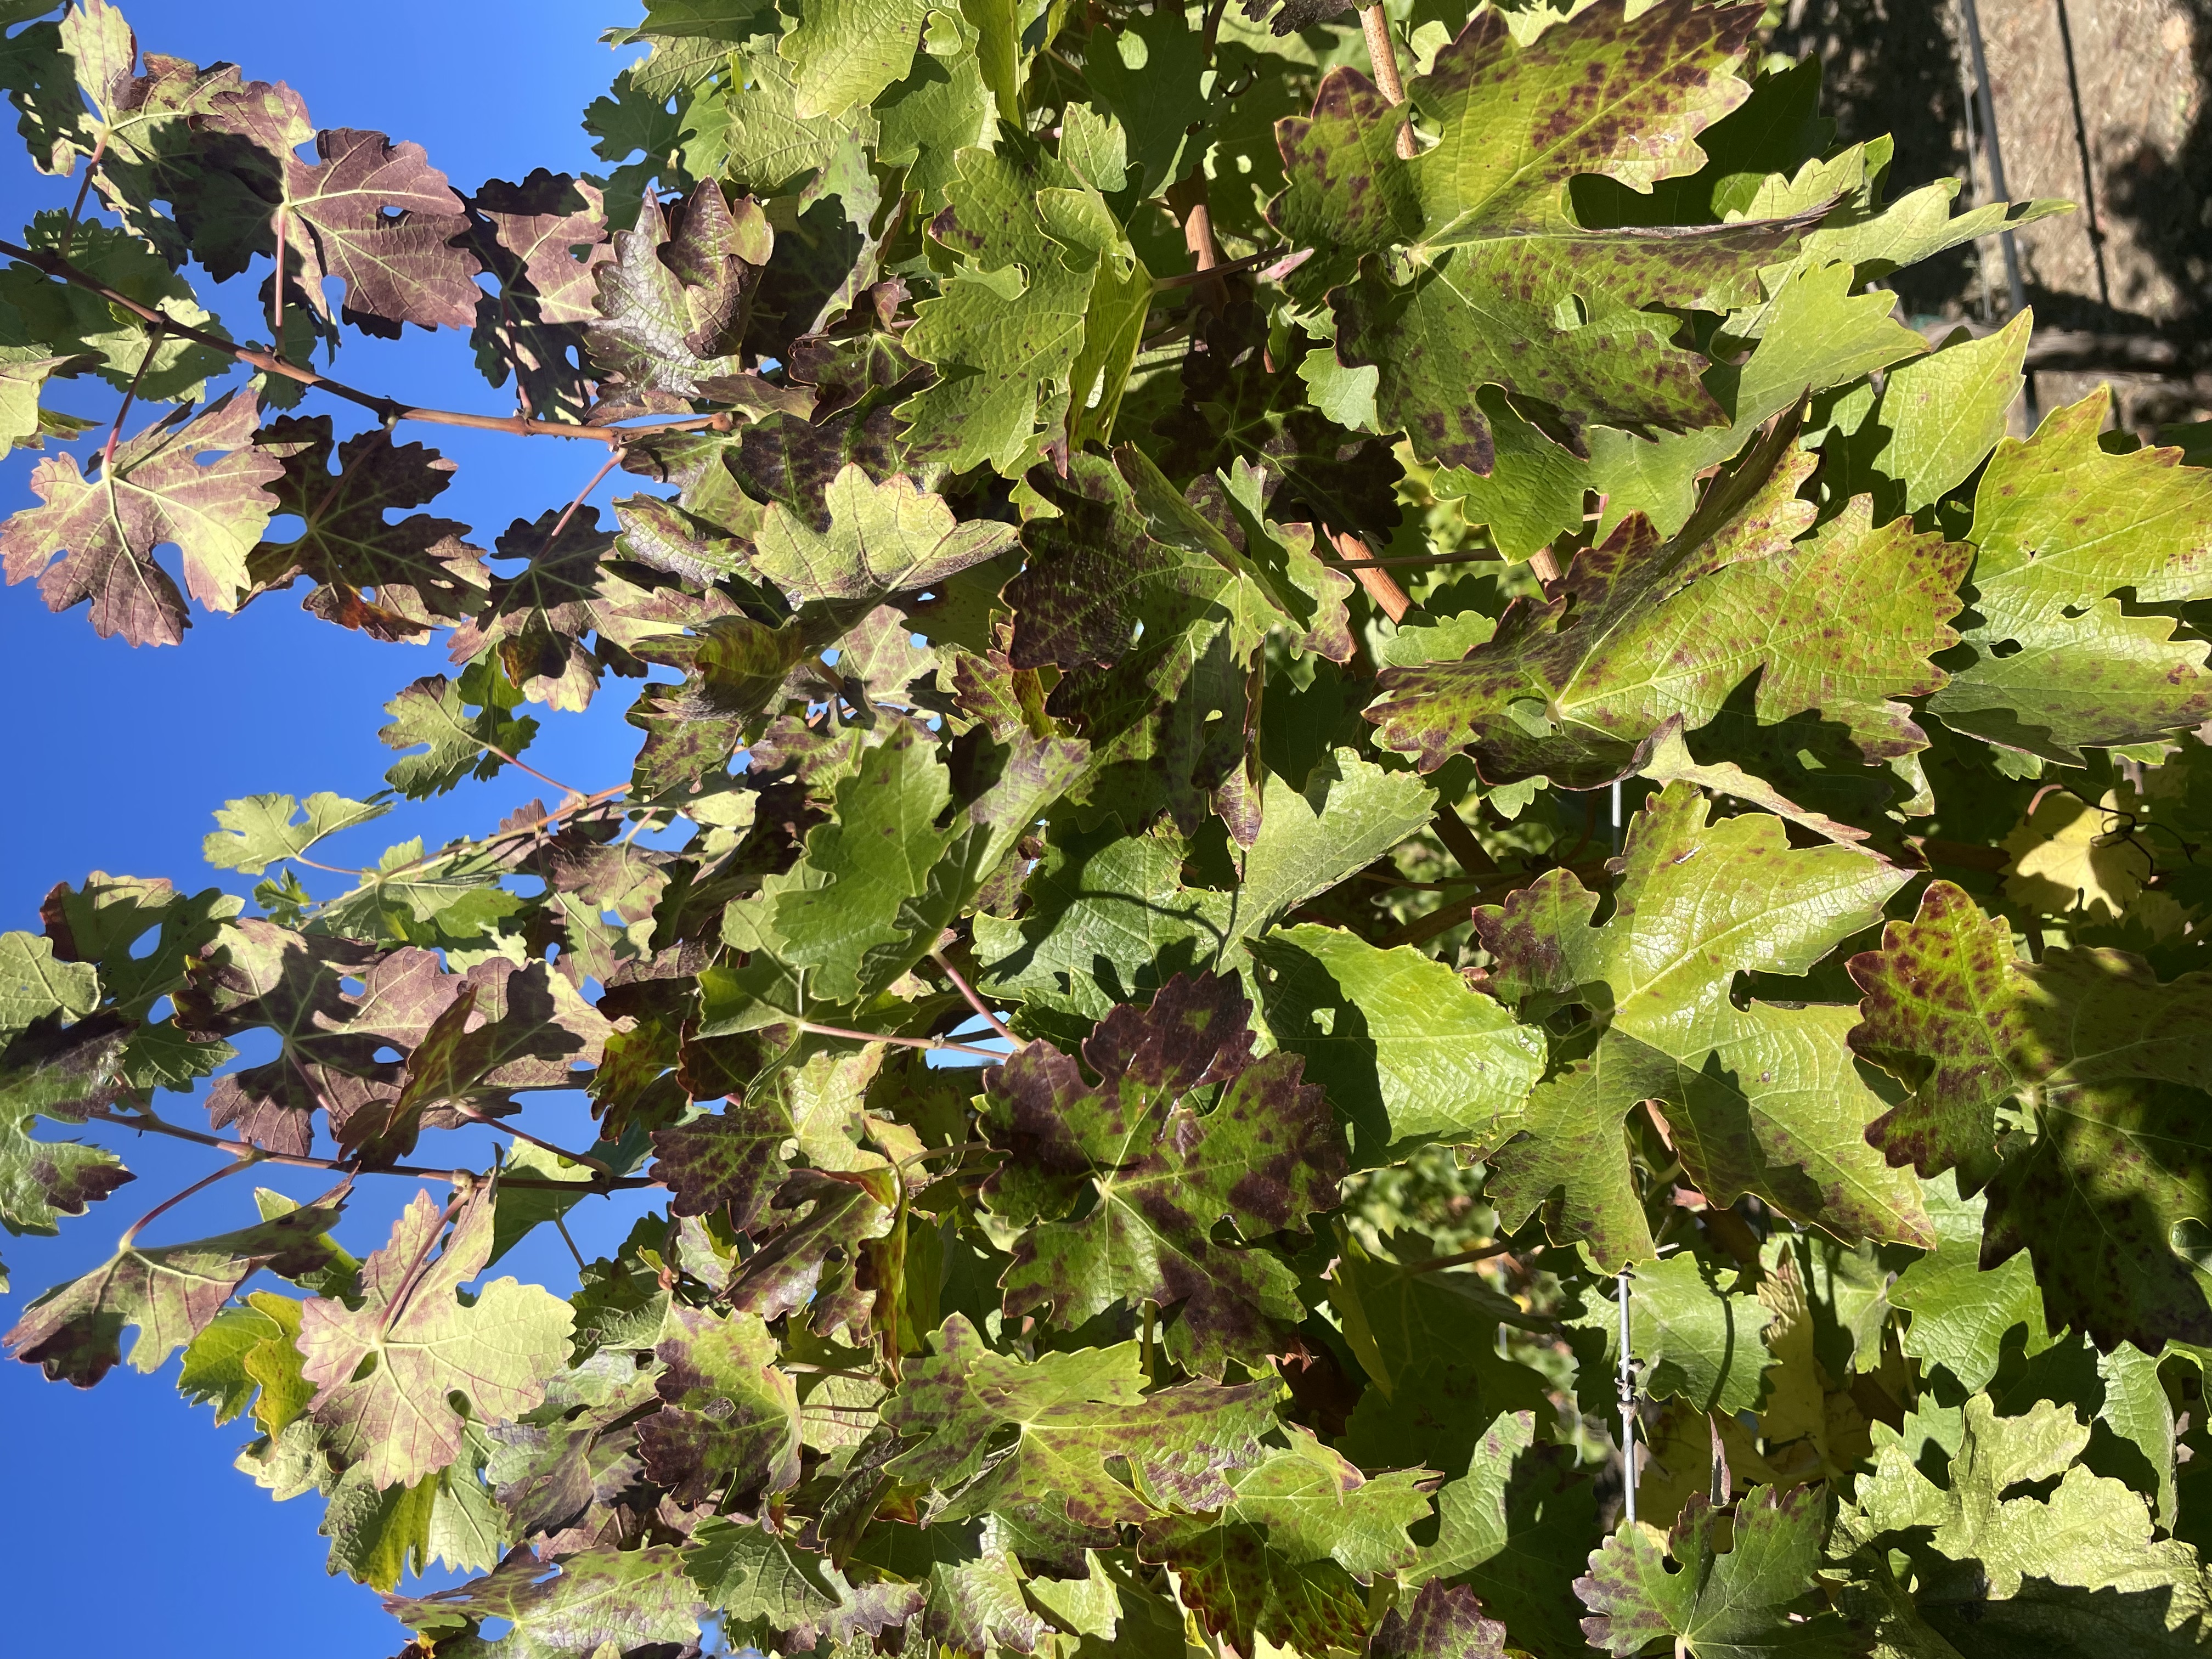
Label: Leafroll 3